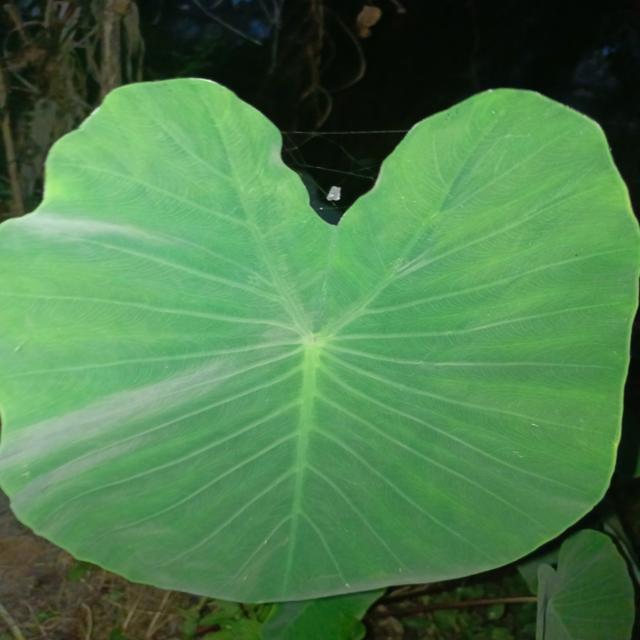
Label: Healthy